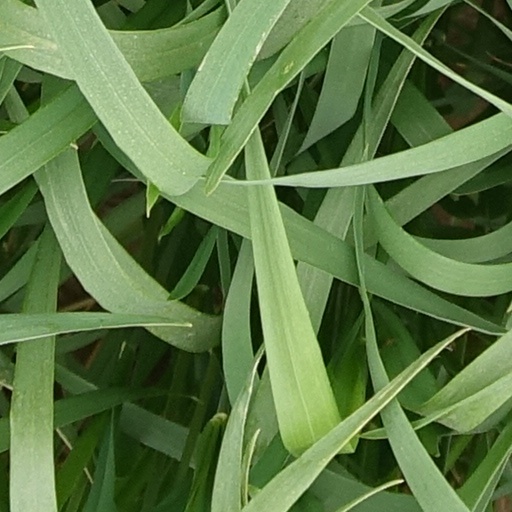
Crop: wheat